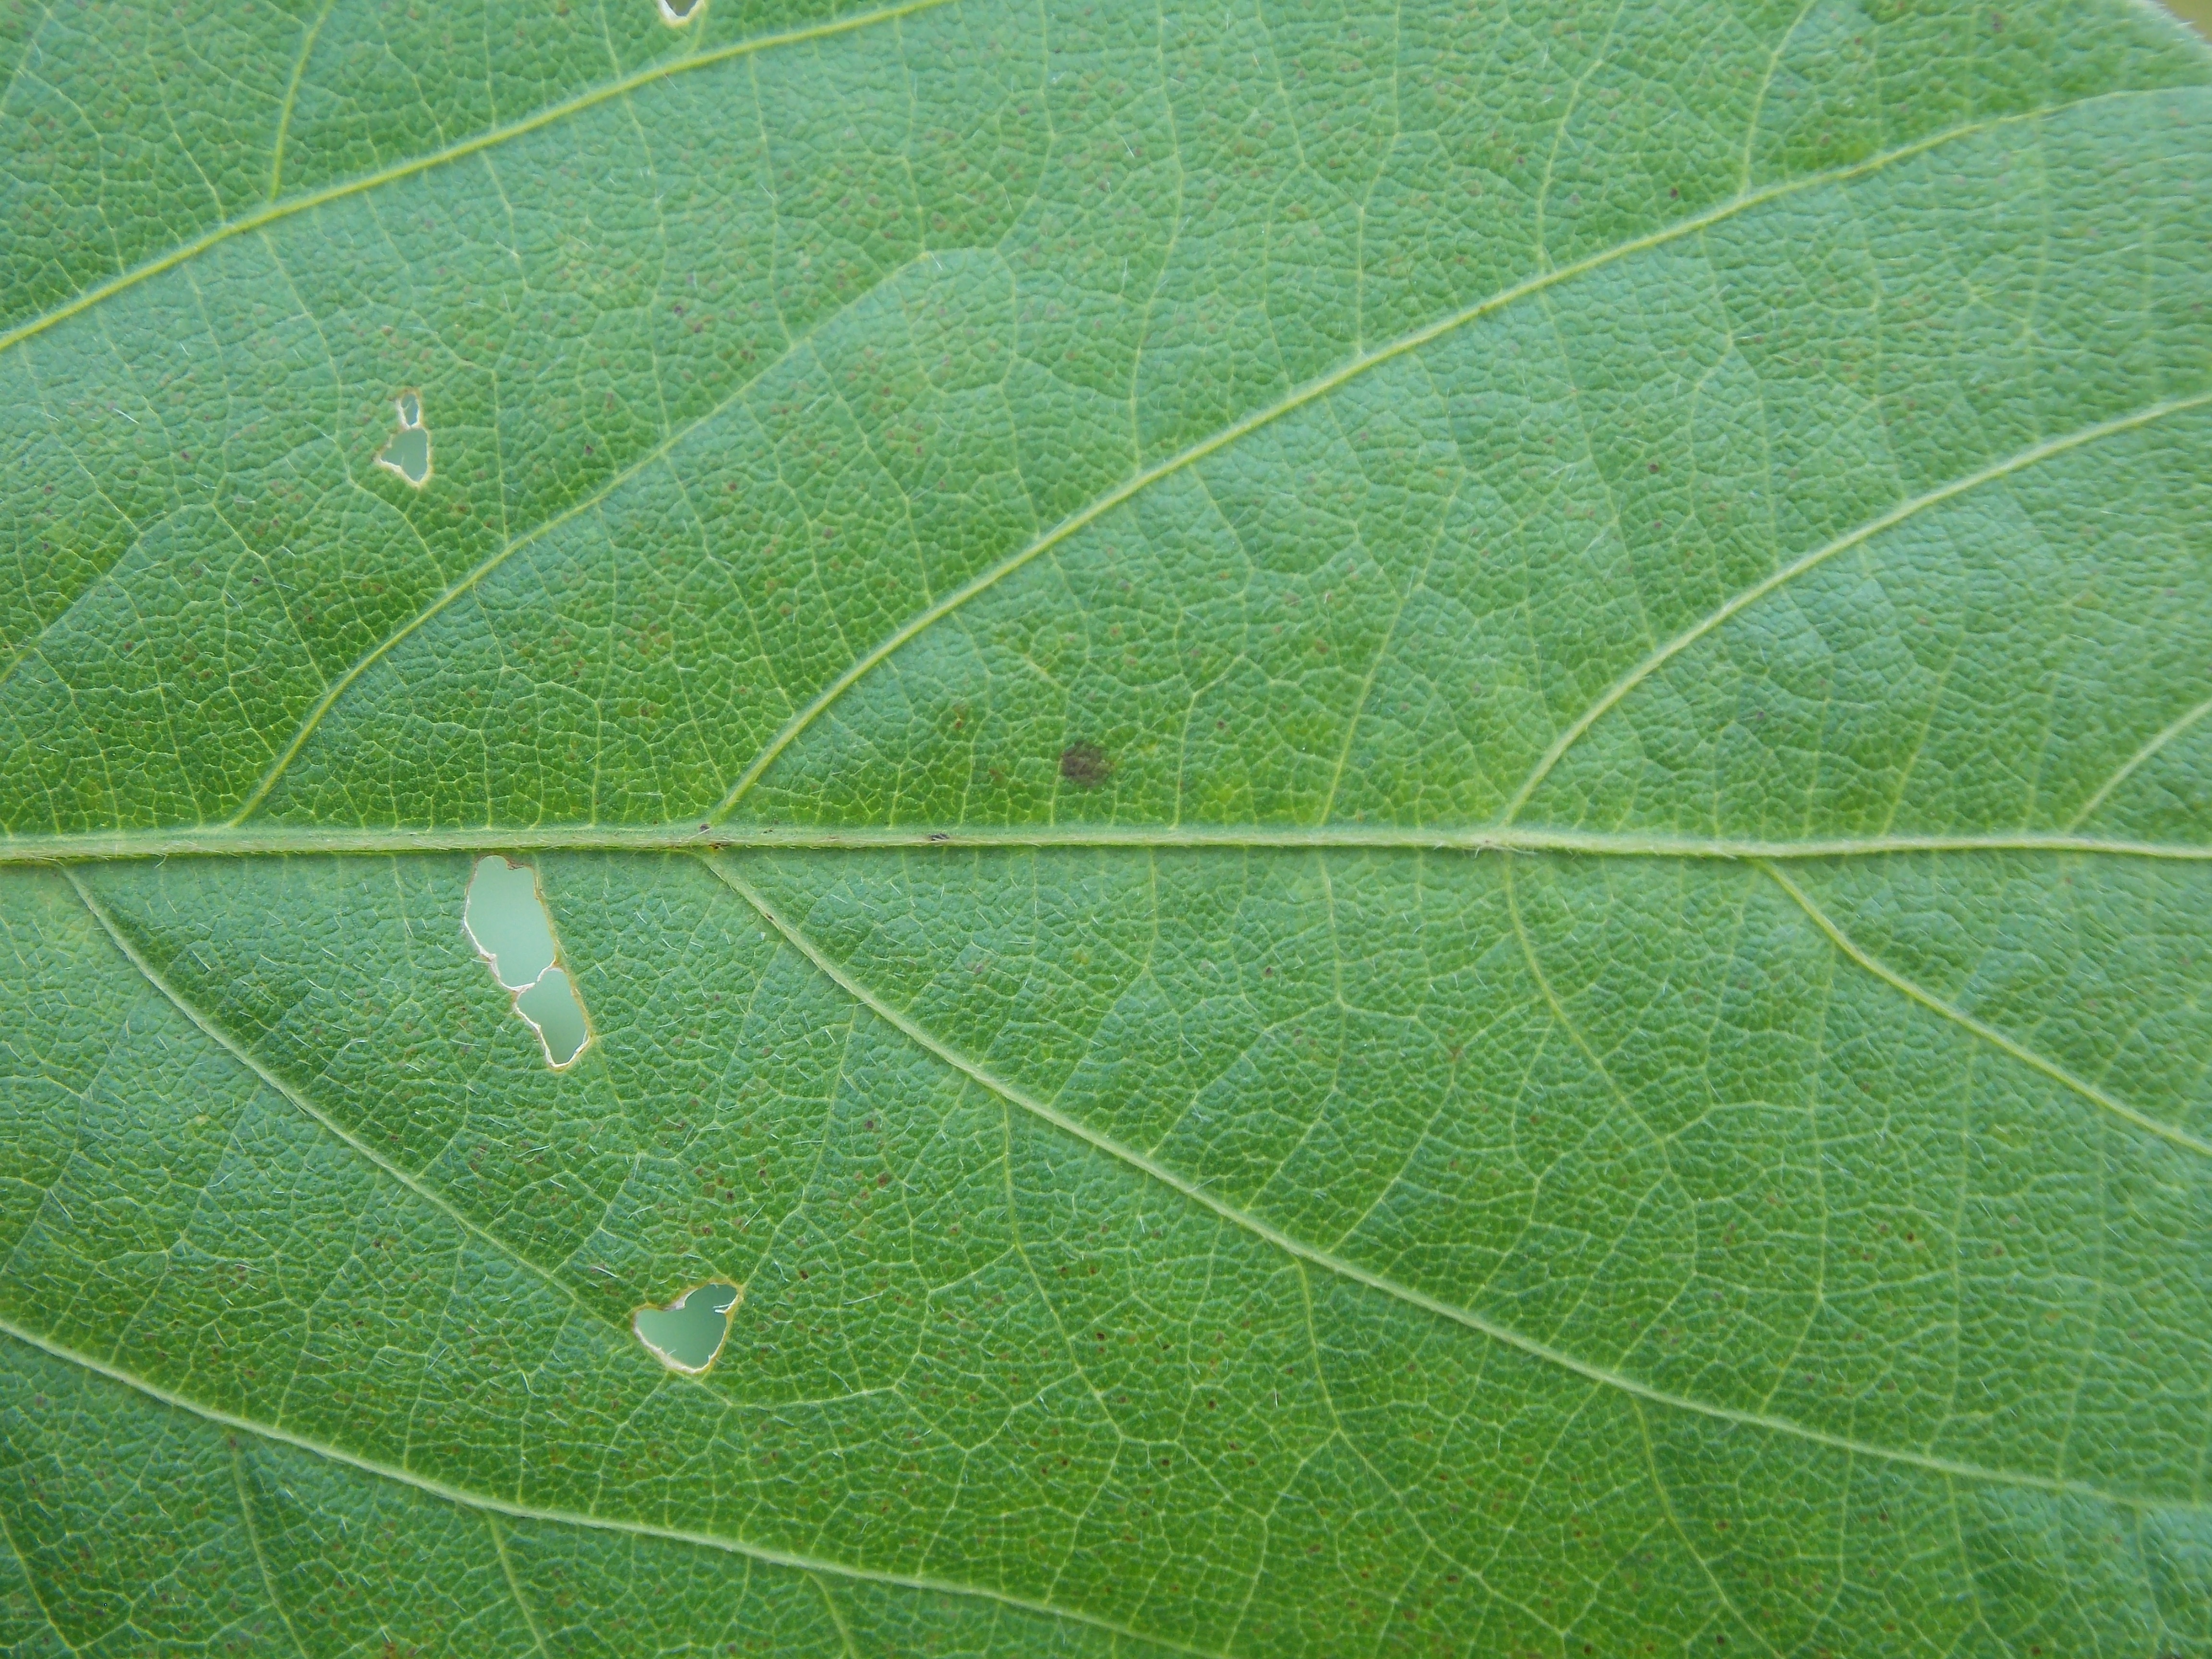
Label: Disease